Emblemata of Zinne-werck

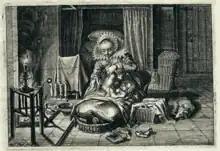
Illustration for vanity, no. 3.

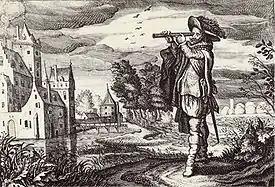
Engraving of man with telescope, no. 47.

The Emblemata of Zinne-werck is an emblem book, with text (in poetry and prose) by the Dutch poet and engravings by Adriaen van de Venne. It was first published in Amsterdam in 1624 by Jan Evertsen Cloppenburgh and printed in Middelburg, Zeeland, by Hans van der Hellen. The (relatively expensive) book was printed in quarto size with copper engravings. A second edition, 1636, consisted of the unsold remains of the first edition (of which probably around 1,000 copies were printed) with minor changes in the first gathering and added gatherings at the end.